Aerostar (video game)

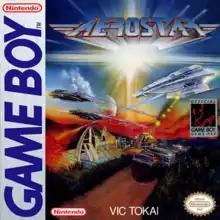
North American cover art

is a 1991 shoot'em-up video game developed by Sigma Pro-Tech and published by Vic Tokai in 1991 for the Nintendo Game Boy.